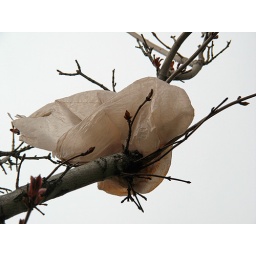
The everlasting plastic shopping bag in a tree.